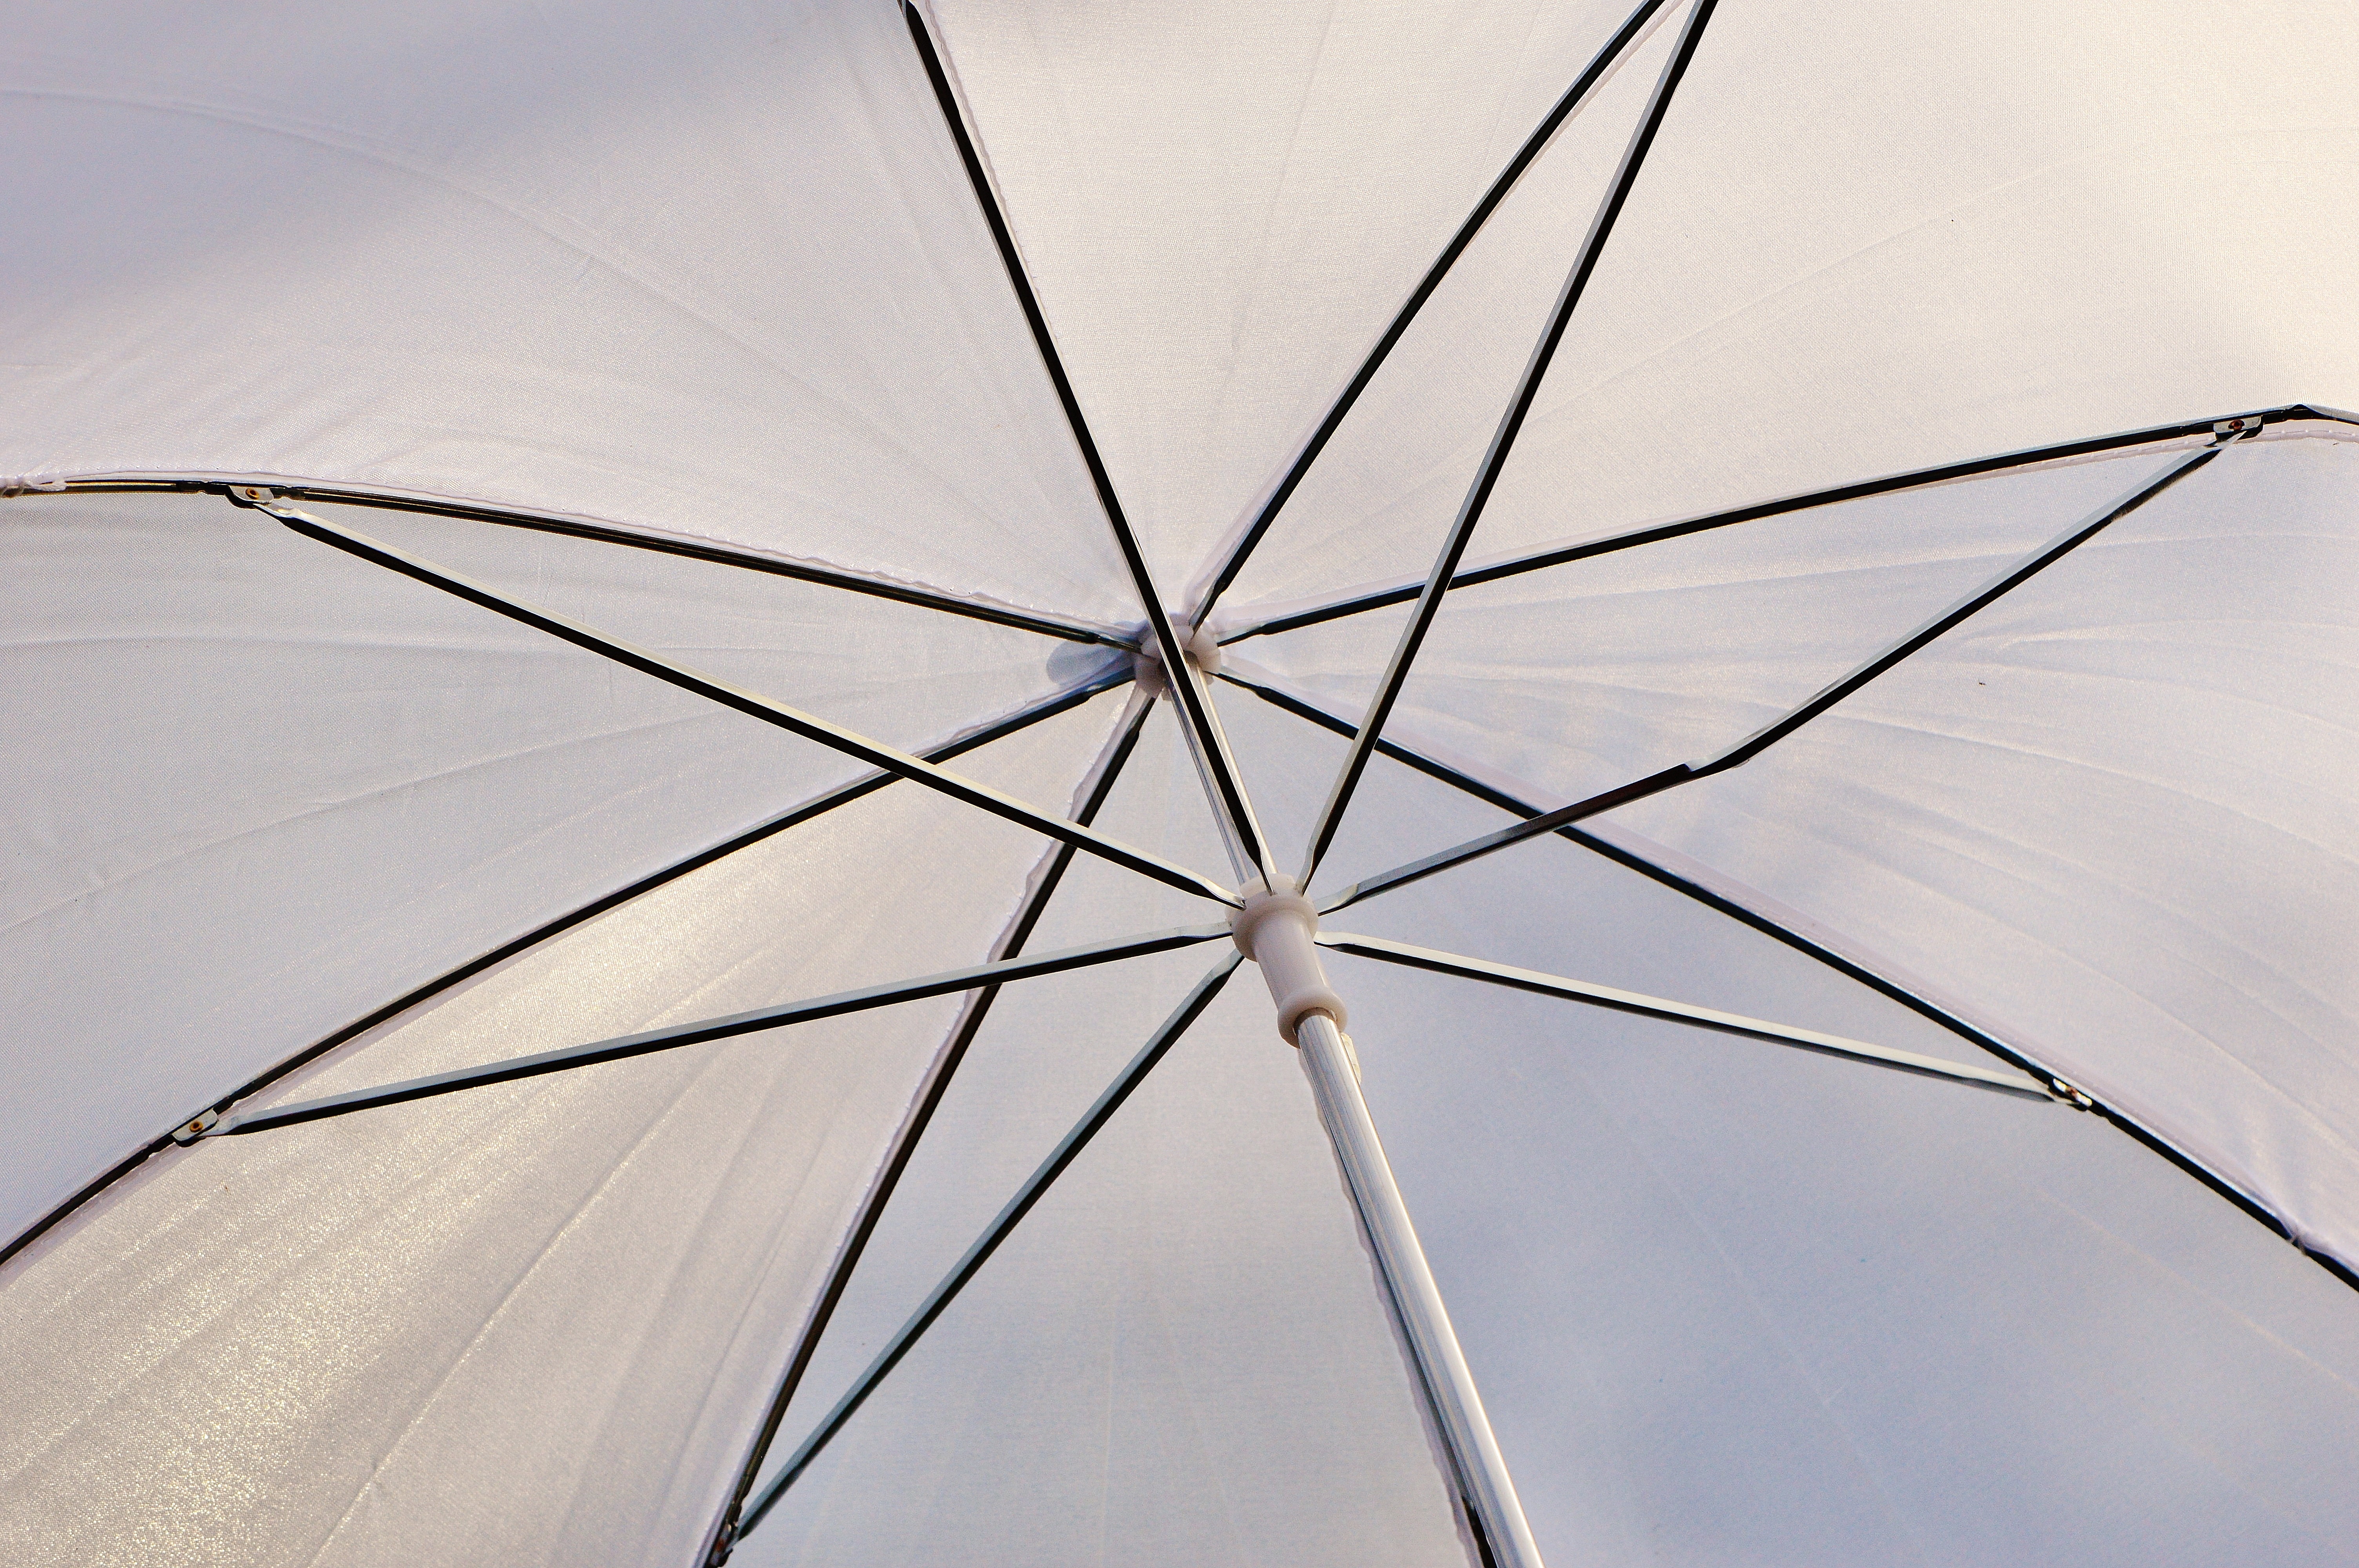
screen, wing, light, sun, white, wheel, sunlight, line, umbrella, circle, symmetry, parasol, protection, shape, shade tree, sun protection, linkage, bicycle wheel, fashion accessory